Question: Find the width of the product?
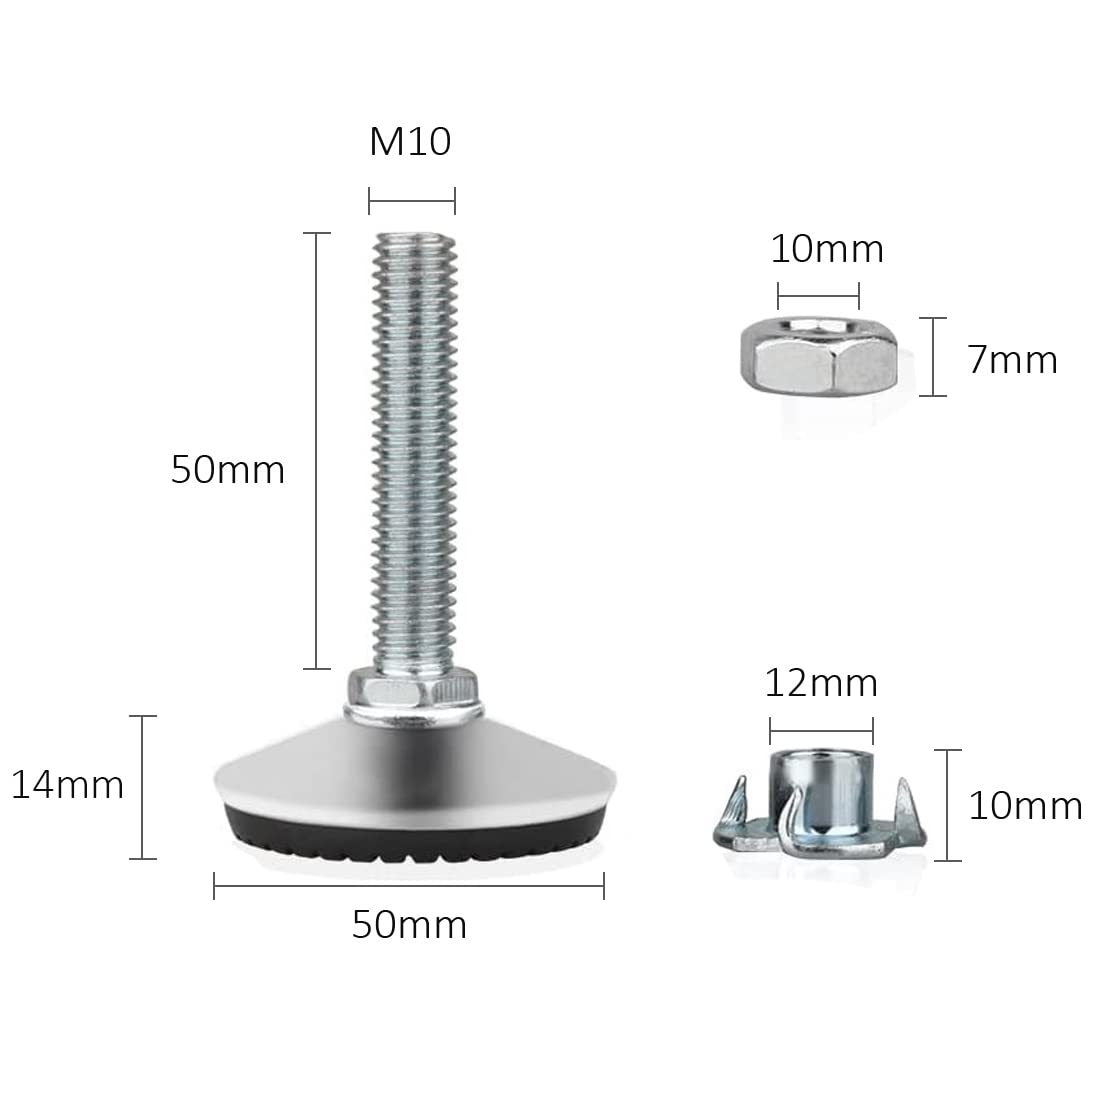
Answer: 50.0 millimetre